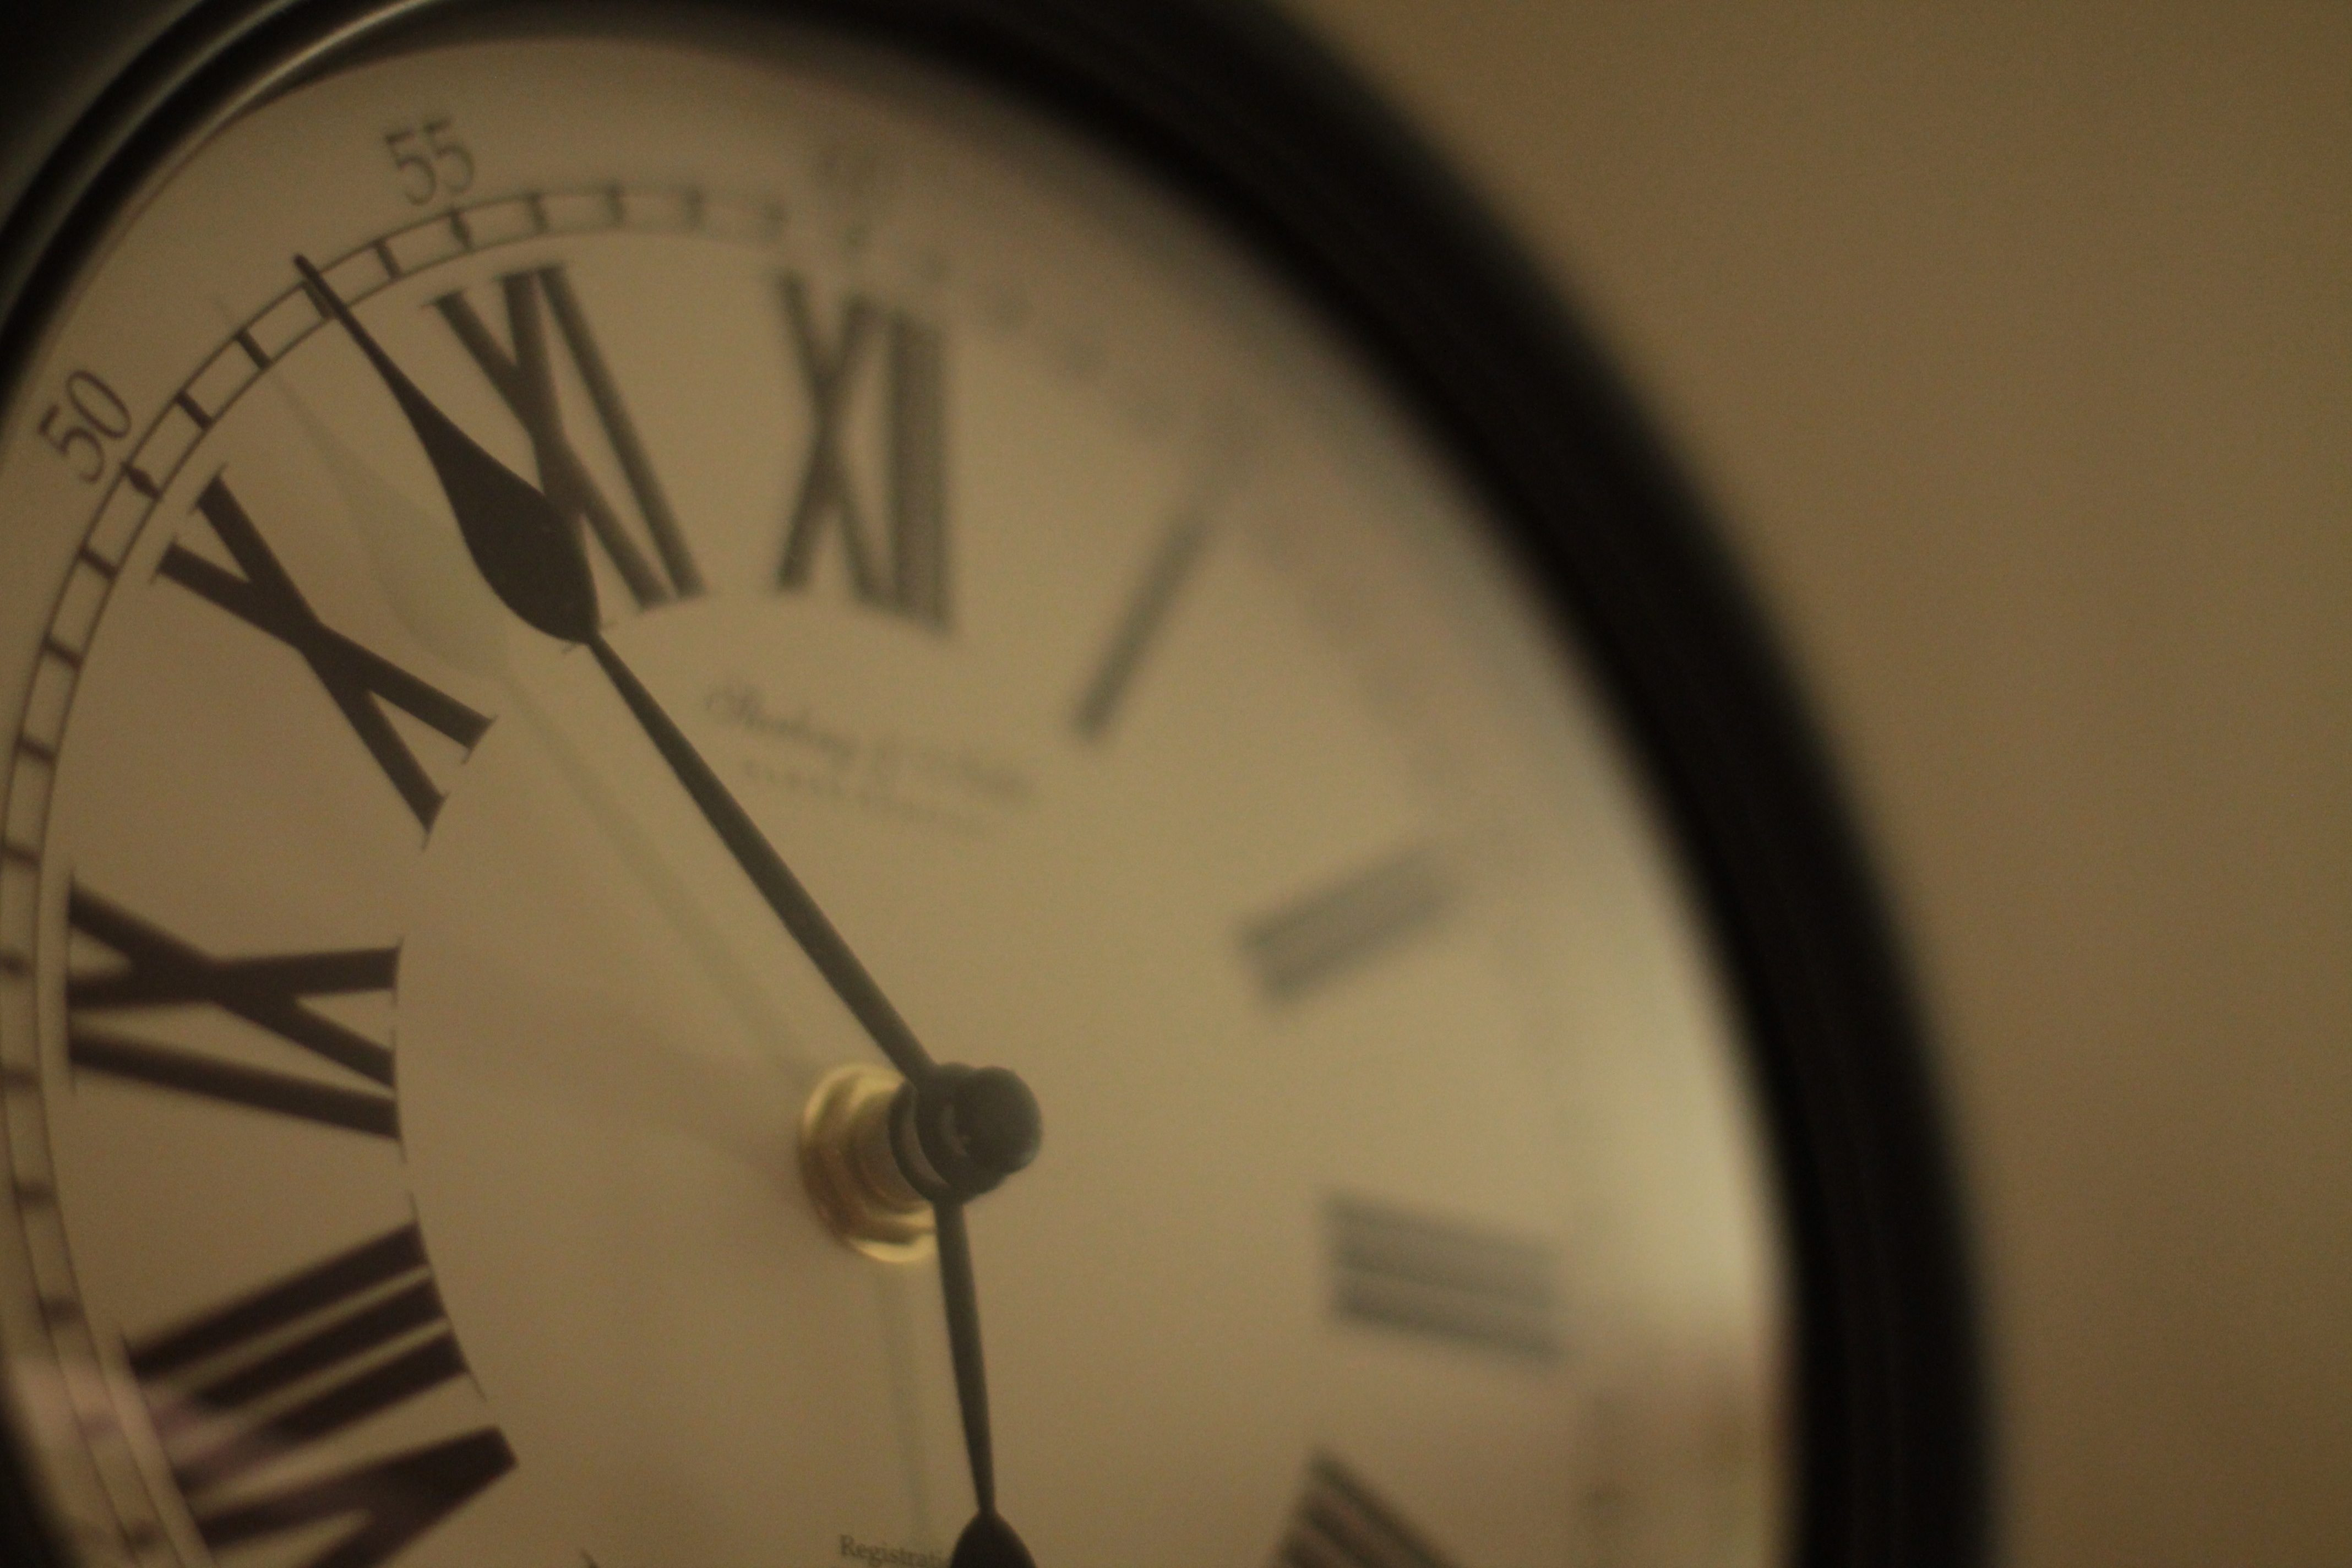
watch, hand, wheel, clock, decor, circle, close up, shape, home accessories